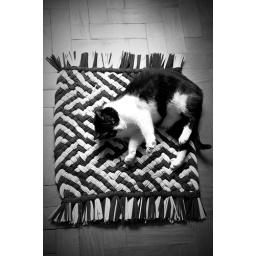
Black in white in black in white